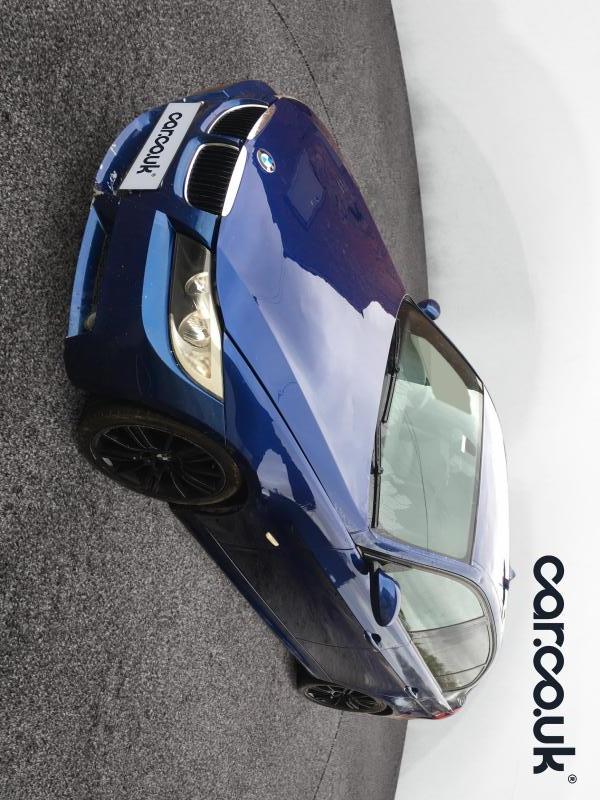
Aucun dommage détecté.
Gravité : aucun